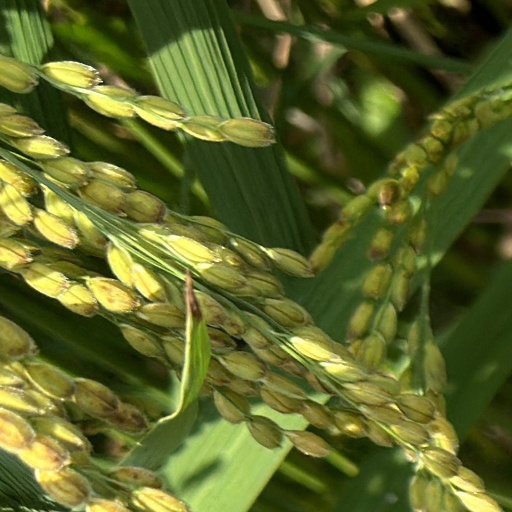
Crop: rice